Aarhus University

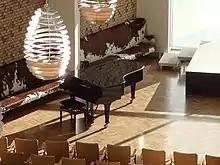
Detail from the Aula, with specially designed lamps and furniture.

The construction of the building took place during the German occupation of Denmark (1940–45) in World War II, which affected the process in more than one way. No state funds had been involved in the construction of the first university building and a second building for physiology, biochemistry, and a high voltage laboratory, but because the Nazis were against civil use of materials and work forces, the state contributed to the main building. In 1943, the Gestapo, Sicherheitsdienst, Geheime Feldpolizei and Abwehr set up their regional headquarters in the five student halls of residence on campus. Fearing that the same would happen to the new main building, its completion was delayed. C. F. Møller later wrote that for once there was plenty of time to work on the details of the building, like patterned brickwork, acoustic screens and furniture. Furniture designer Aage Windeleff, designed the furniture specially for the main building, while Børge Mogensen's industrially produced furniture designs are the most commonly used elsewhere on campus.